The Sound of Music

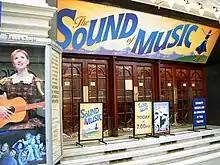
"The Sound of Music" showing at the London Palladium in 2009

An Andrew Lloyd Webber production opened on November 15, 2006, at the London Palladium, produced by Live Nation's David Ian and Jeremy Sams. Following failed negotiations with Hollywood star Scarlett Johansson, the role of Maria was cast through a UK talent search reality TV show called "How Do You Solve a Problem like Maria?" The talent show was produced by (and featured) Andrew Lloyd Webber and also featured presenter/comedian Graham Norton and a judging panel of David Ian, John Barrowman and Zoë Tyler.